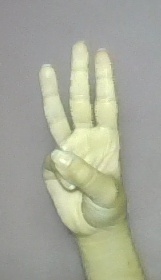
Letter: thaa